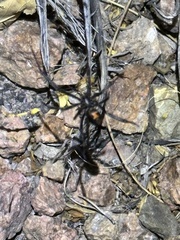
Species: Lactrodectus_hesperus